Wycliffe, Modesto, California

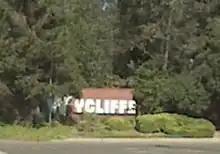

Wycliffe is a neighborhood in east Modesto, California. It is located on Wycliffe Drive: north of the Dry Creek and south of Scenic Drive. Wycliffe is situated in the 95355 zip code of Modesto that encompasses a population of approximately 49,379 residents. Some of the homes in the neighborhoods are enclaved in the cliffs of the nearby stream, across the stream the McClure Country Place and Dry Creek Regional Park and bike/walk trail are located.